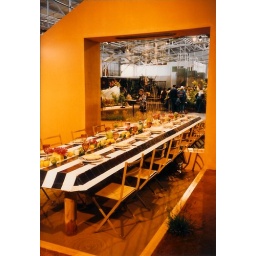
....this table is sitting in water